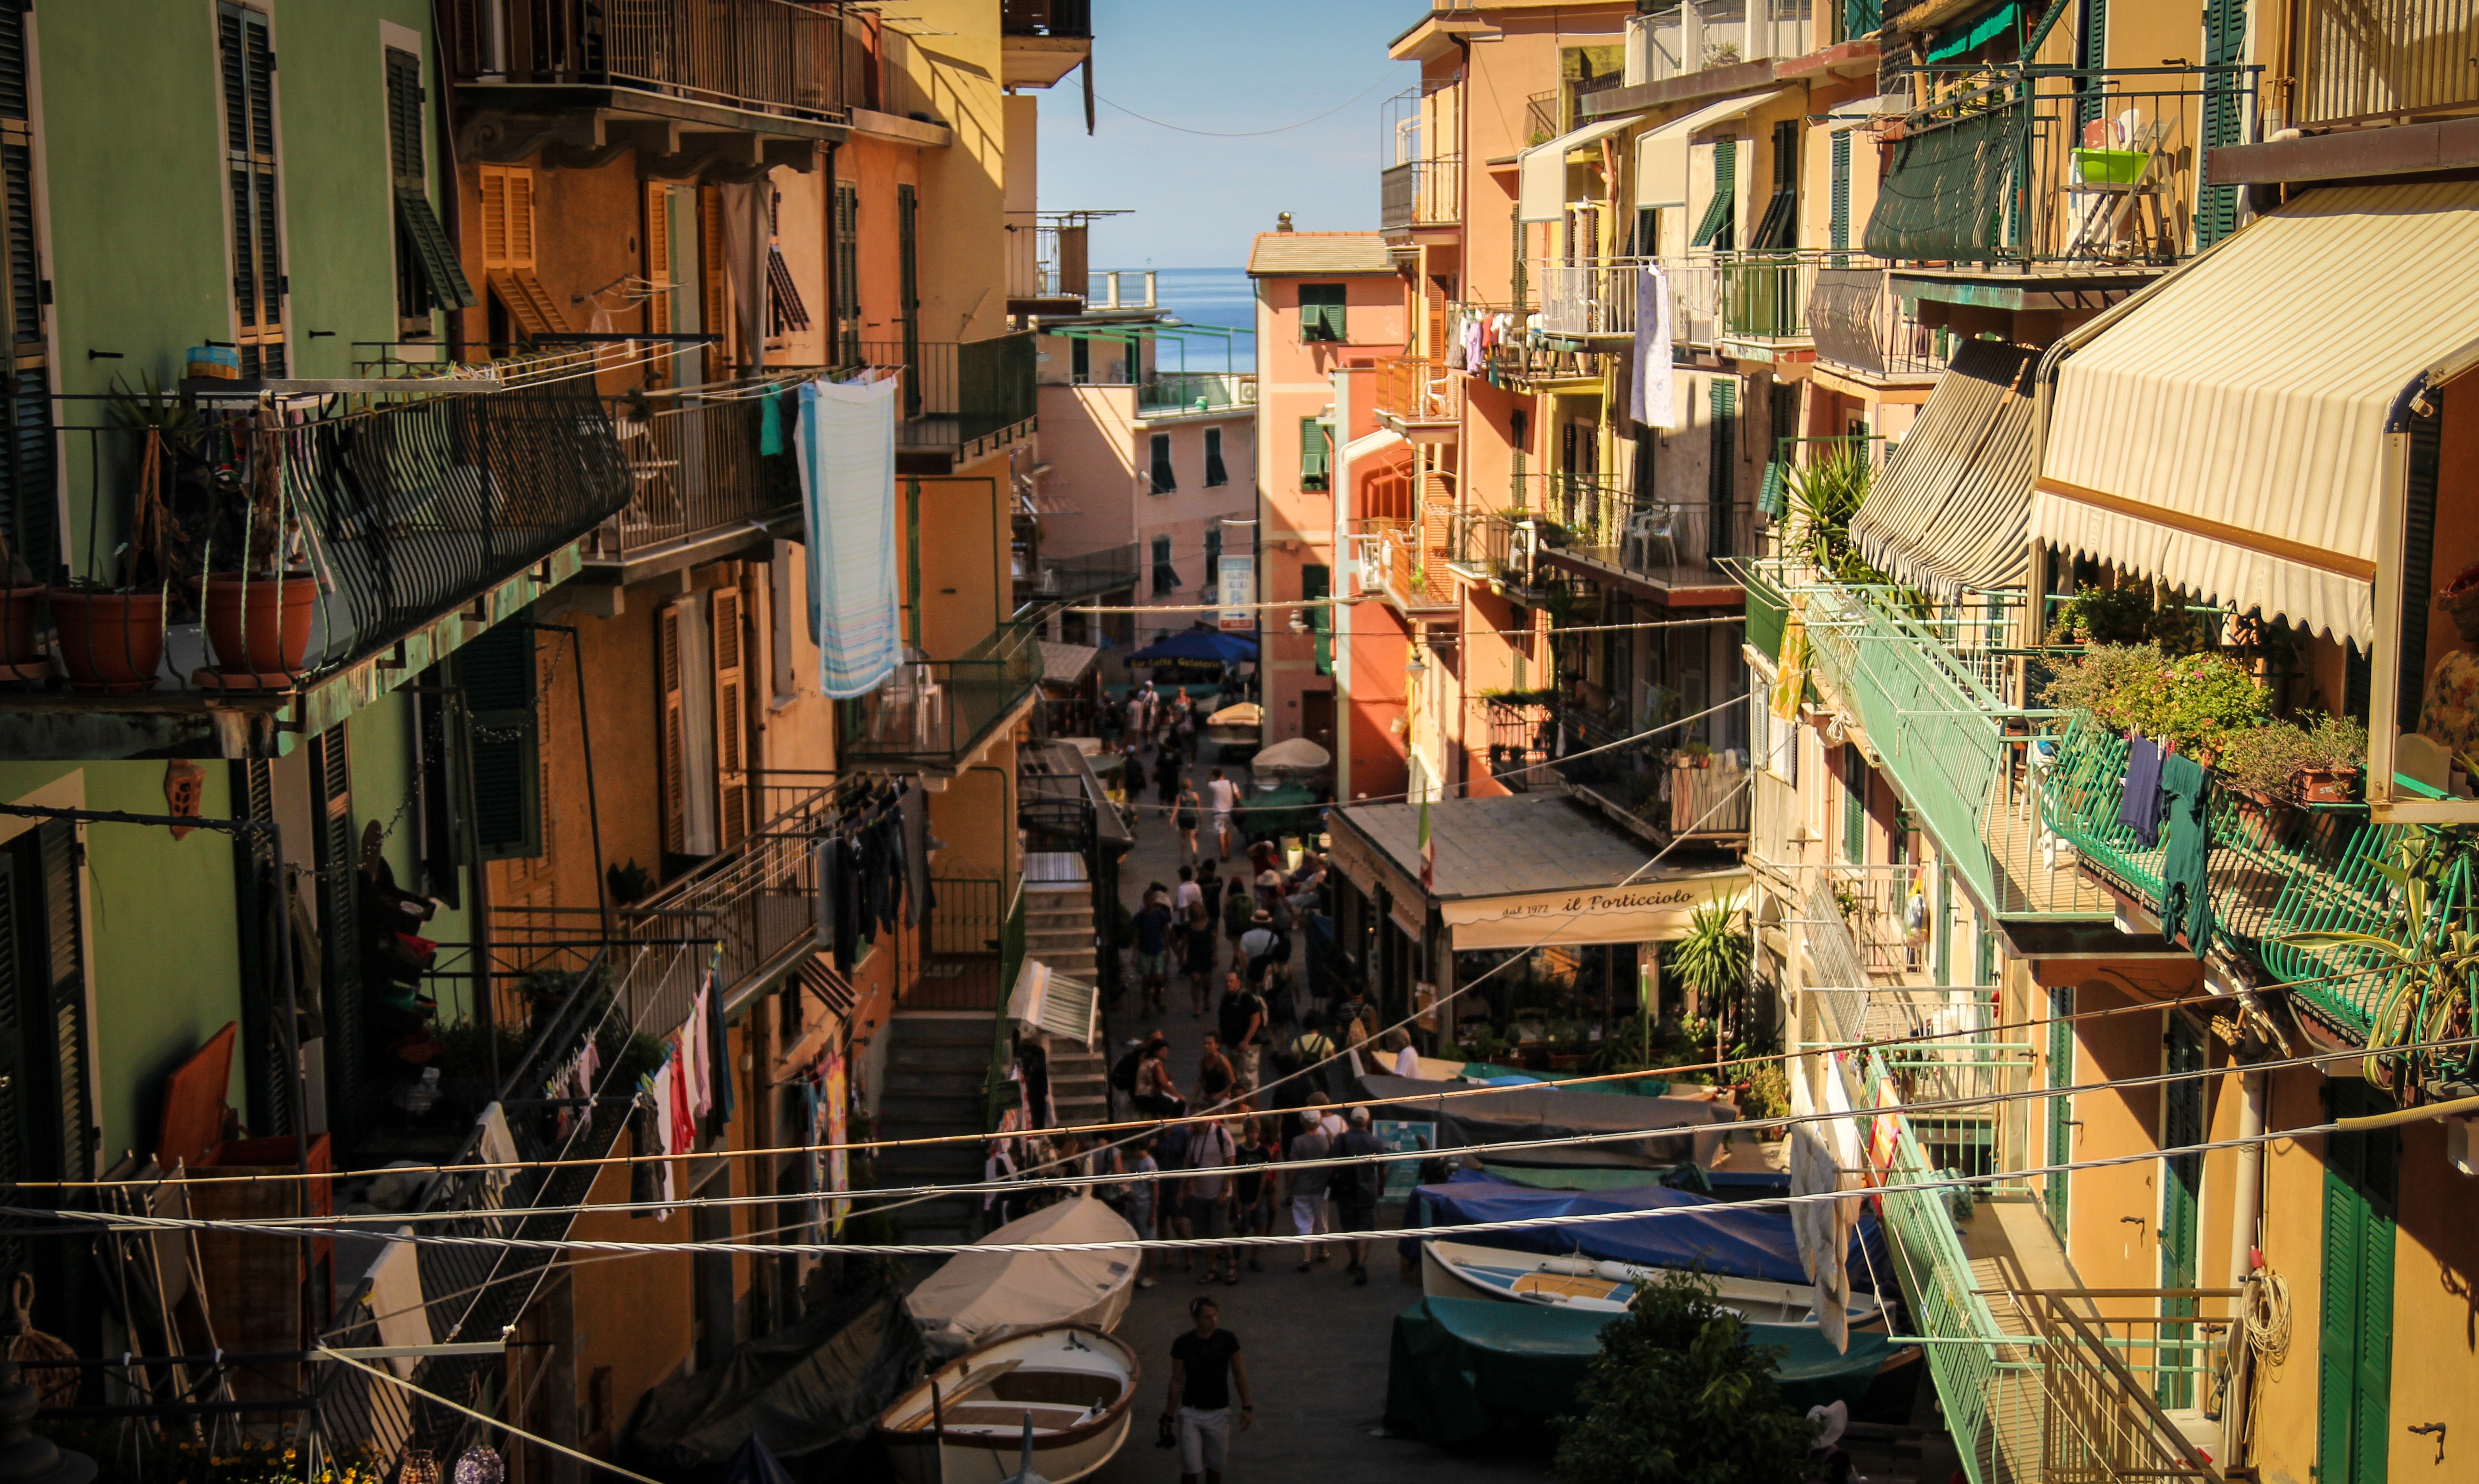
city, waterway, urban area, human settlement